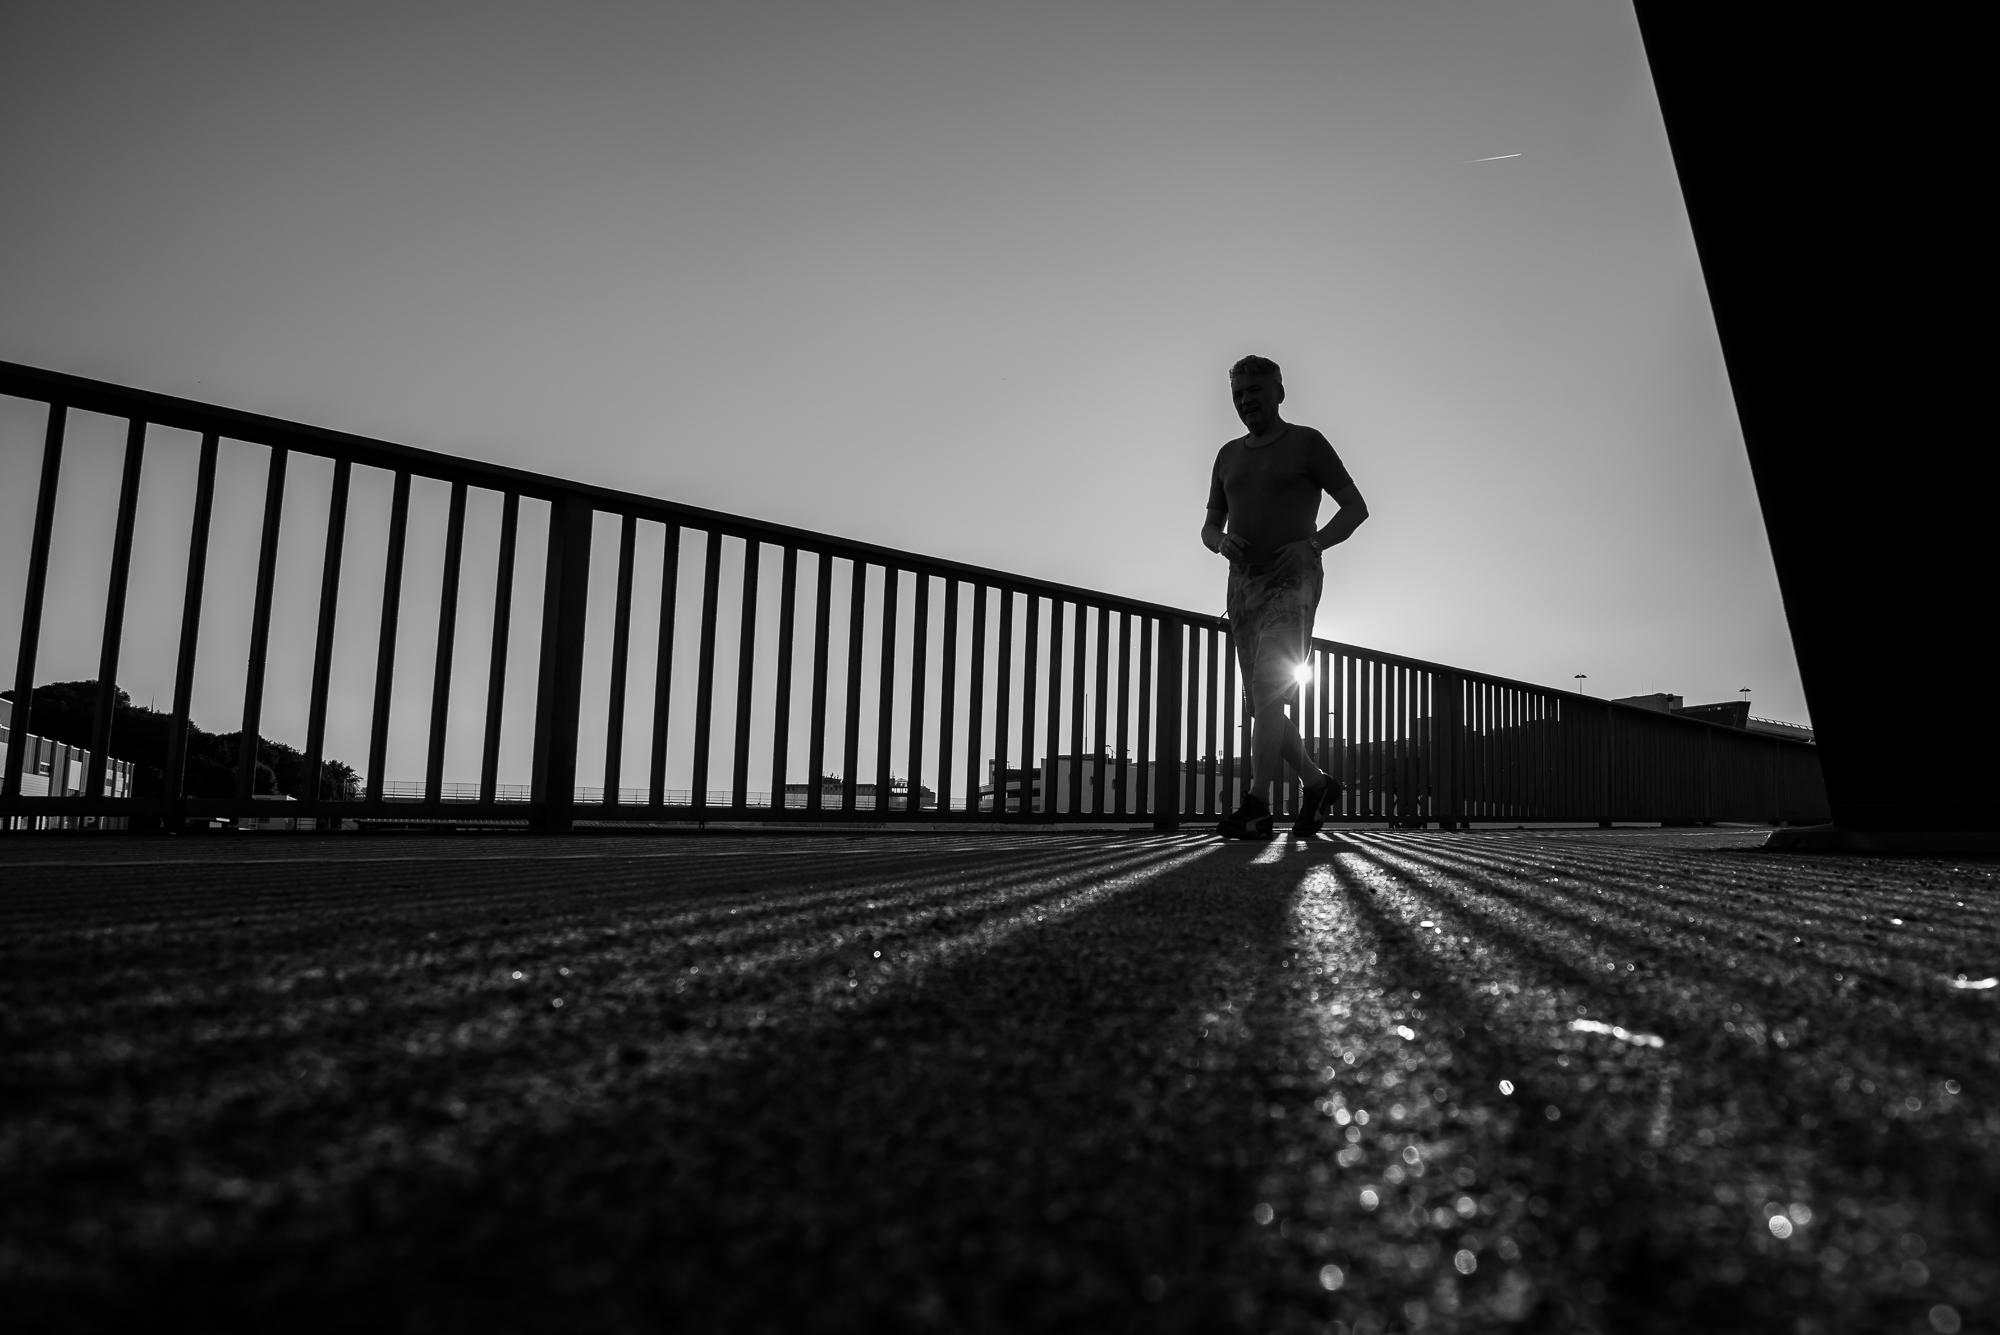
silhouette, light, black and white, white, night, photography, line, shadow, darkness, black, monochrome, blackwhite, photograph, berlin, shape, behmbrcke, monochrome photography, film noir